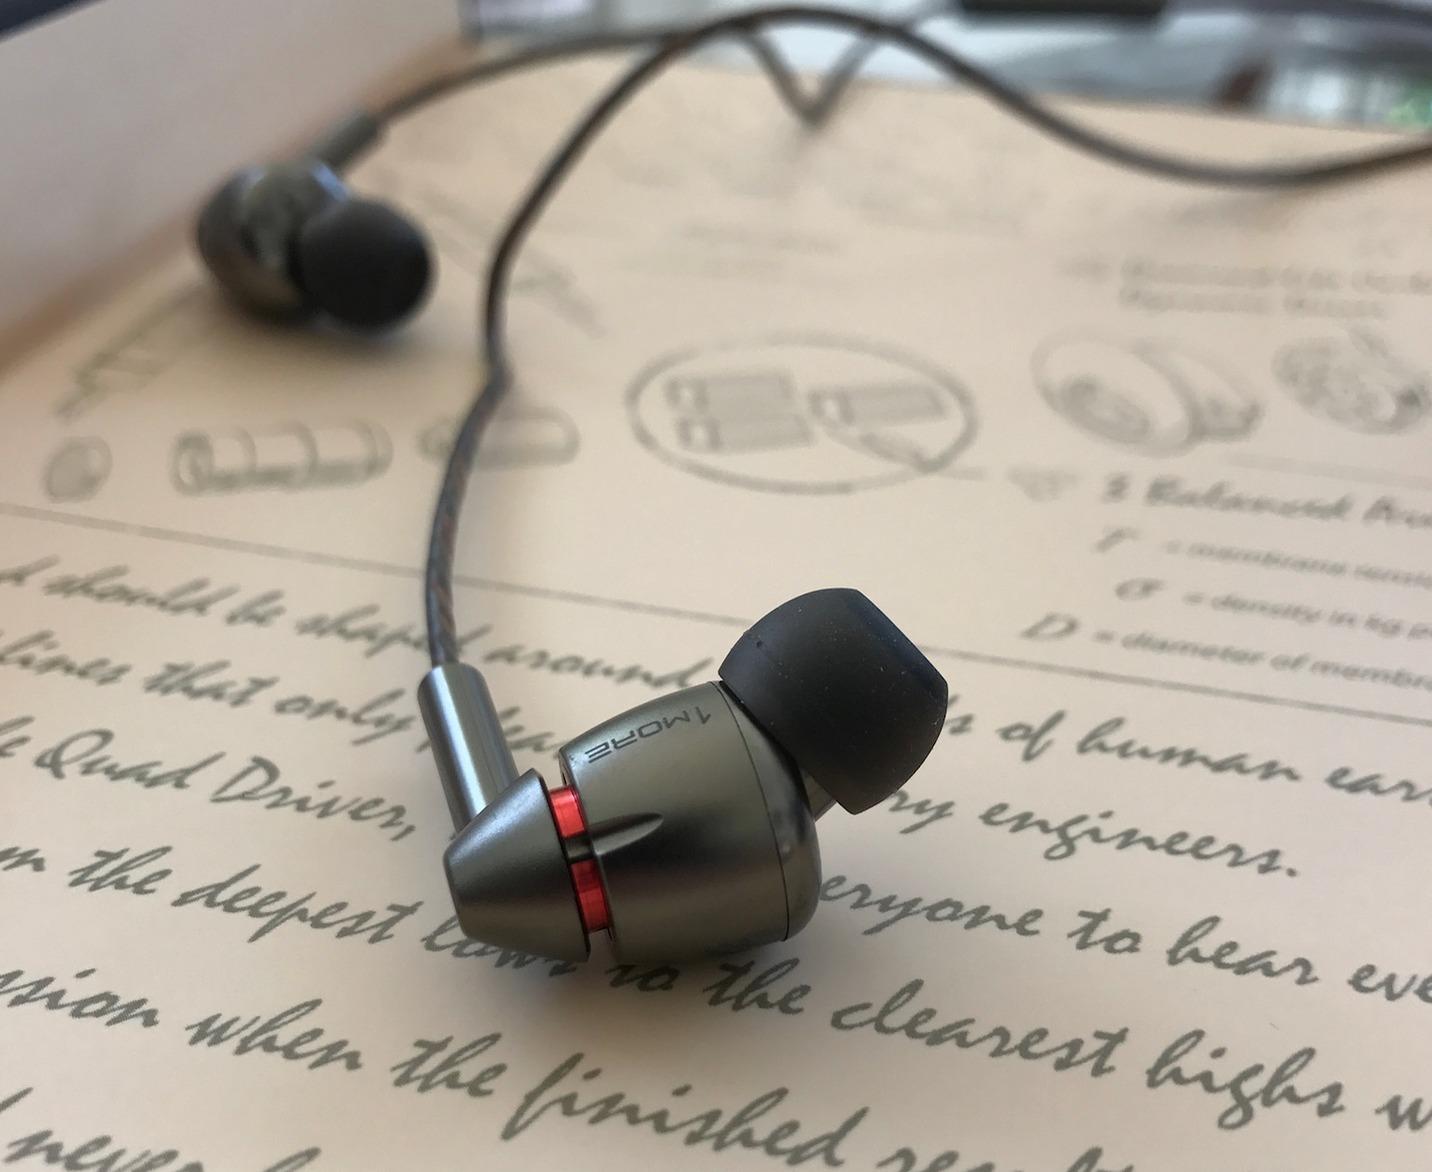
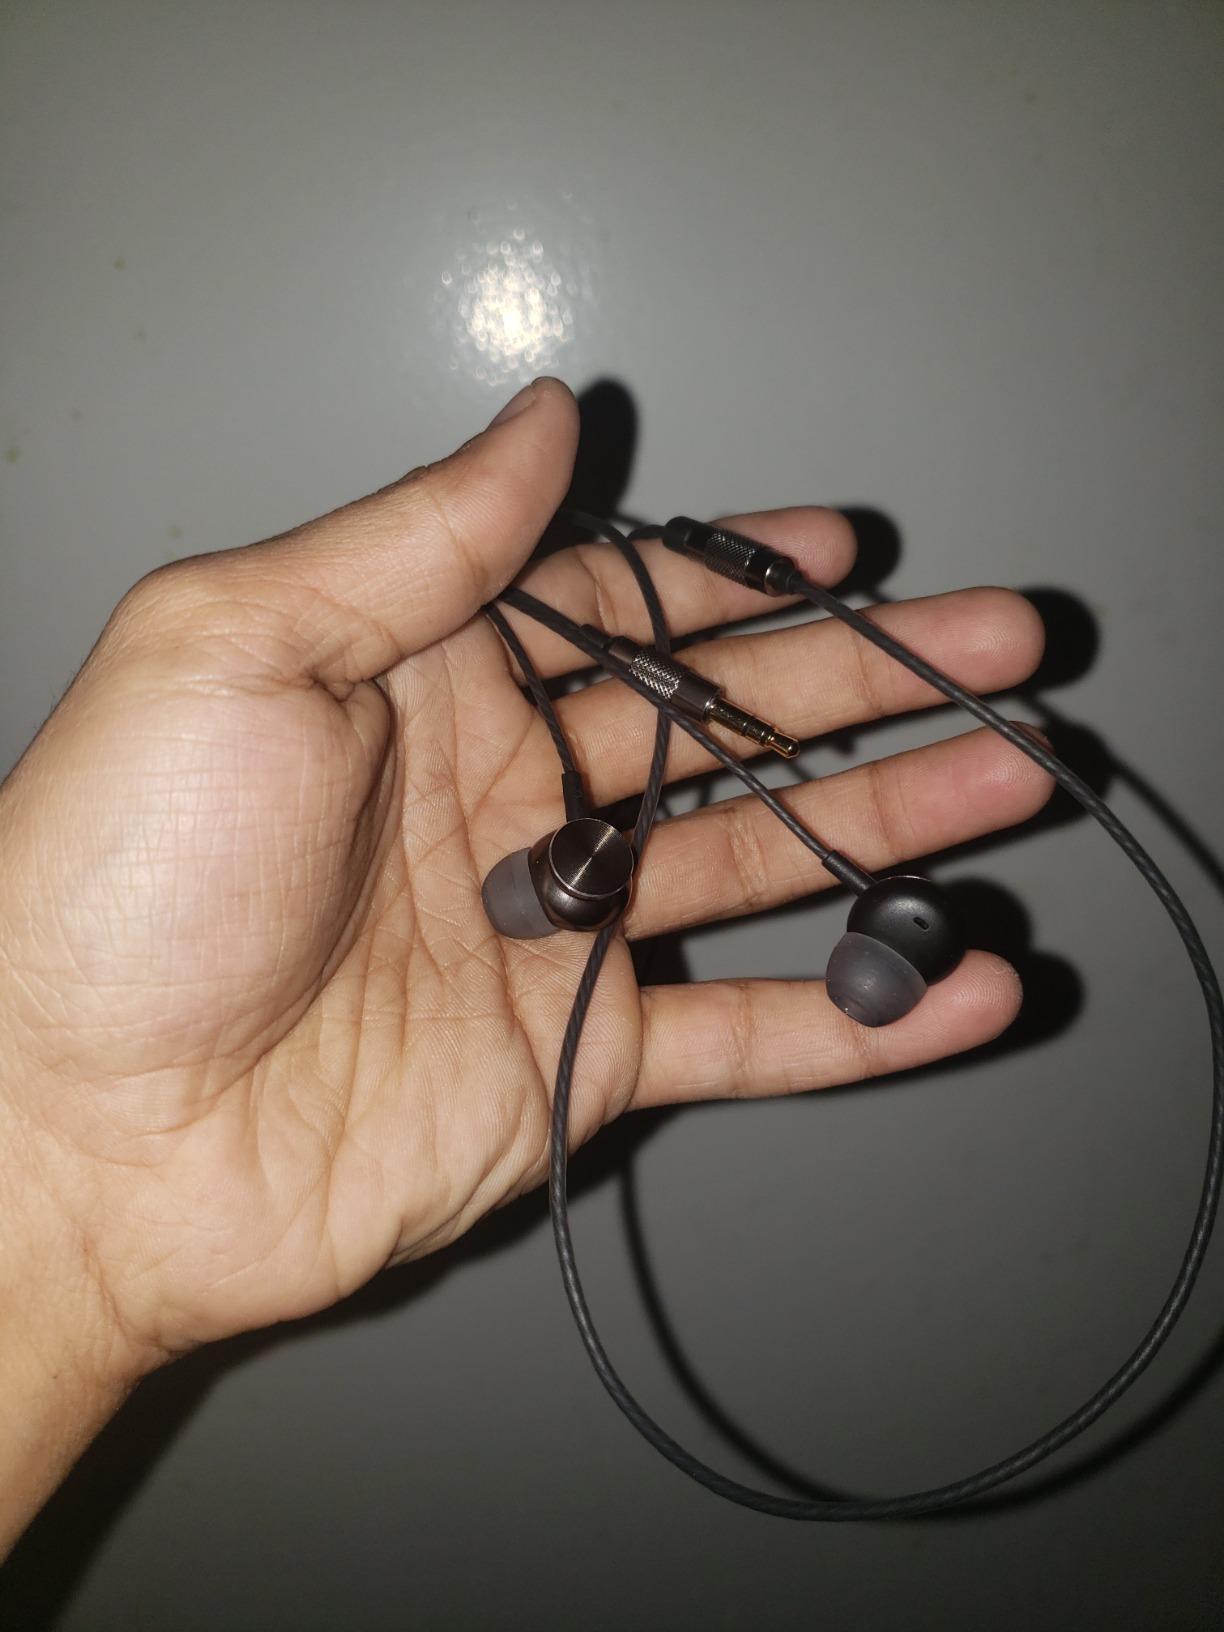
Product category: headphones
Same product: no